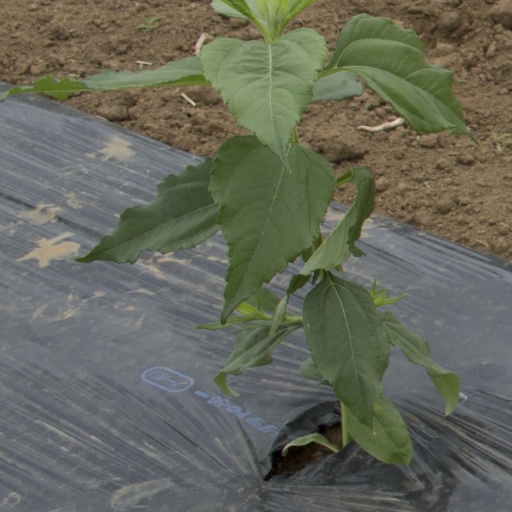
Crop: Jerusalem artichoke